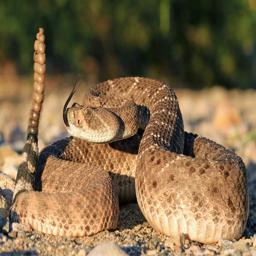
Animal: snakes